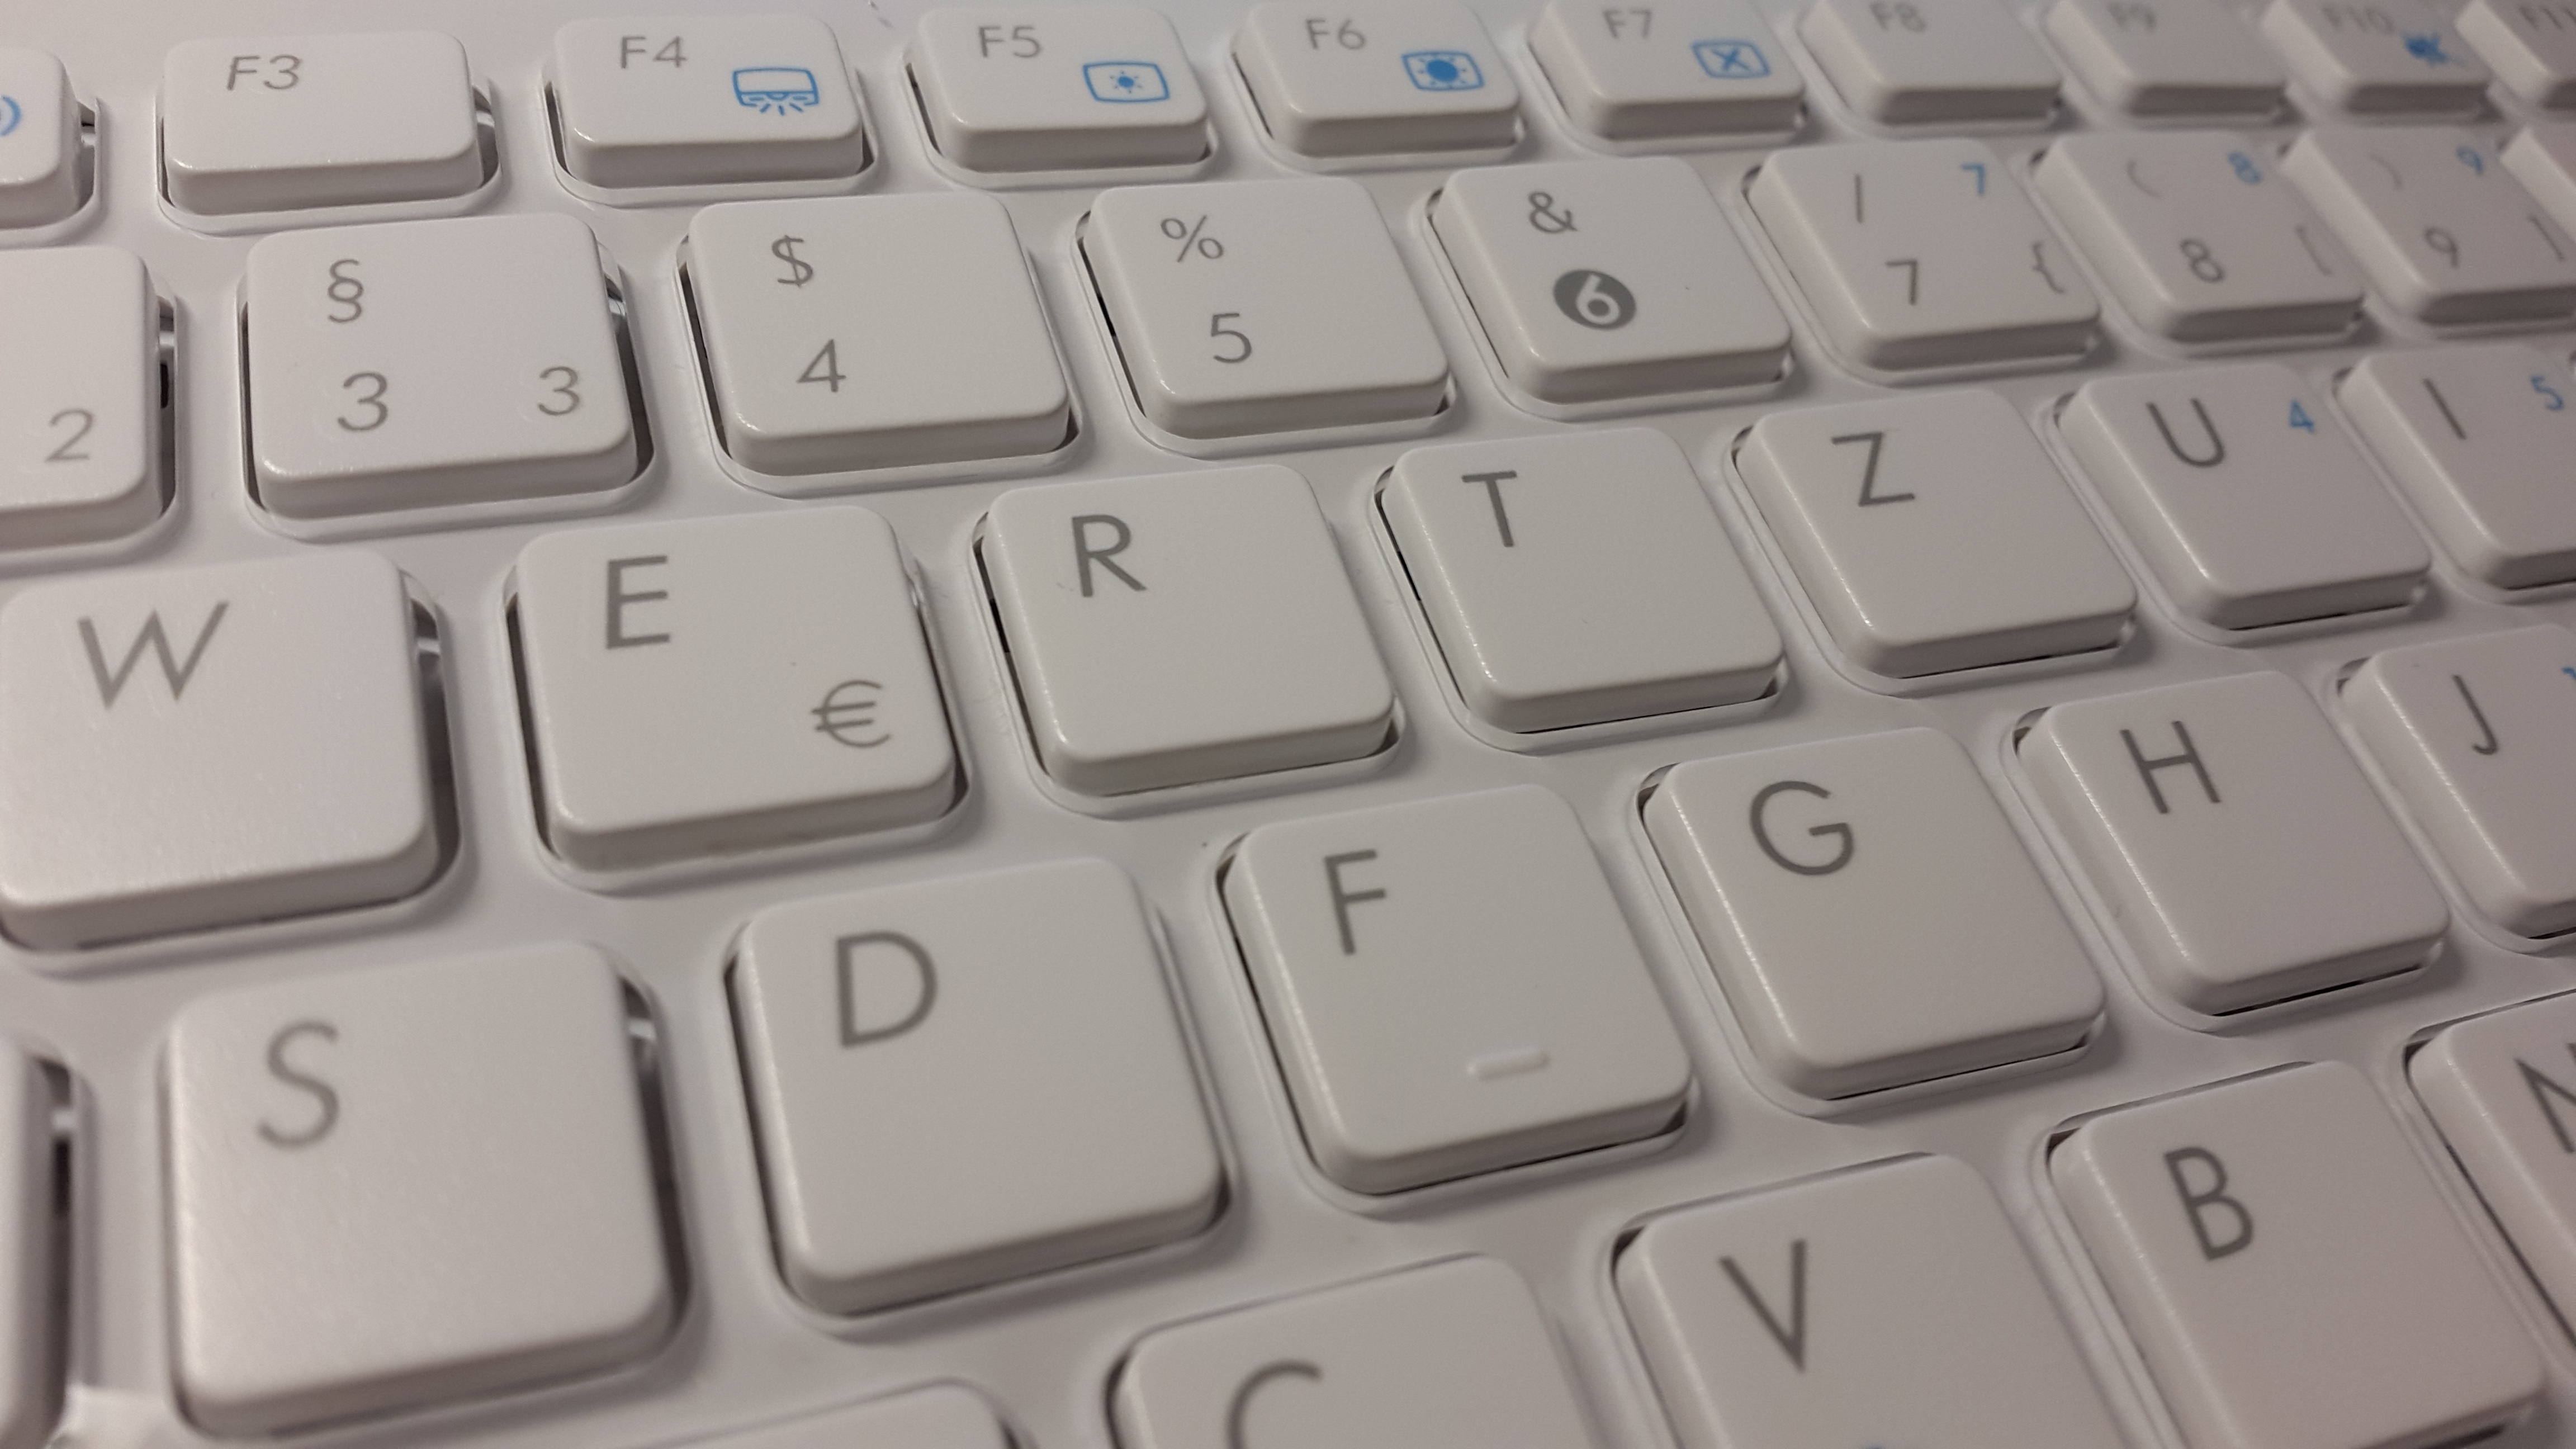
laptop, notebook, computer, keyboard, technology, white, font, text, keys, letters, hardware, input, multimedia, leave, computer keyboard, periphaerie, input device, numeric keypad, electronic device, computer hardware, musical keyboard, laptop replacement keyboard, chiclet keyboard